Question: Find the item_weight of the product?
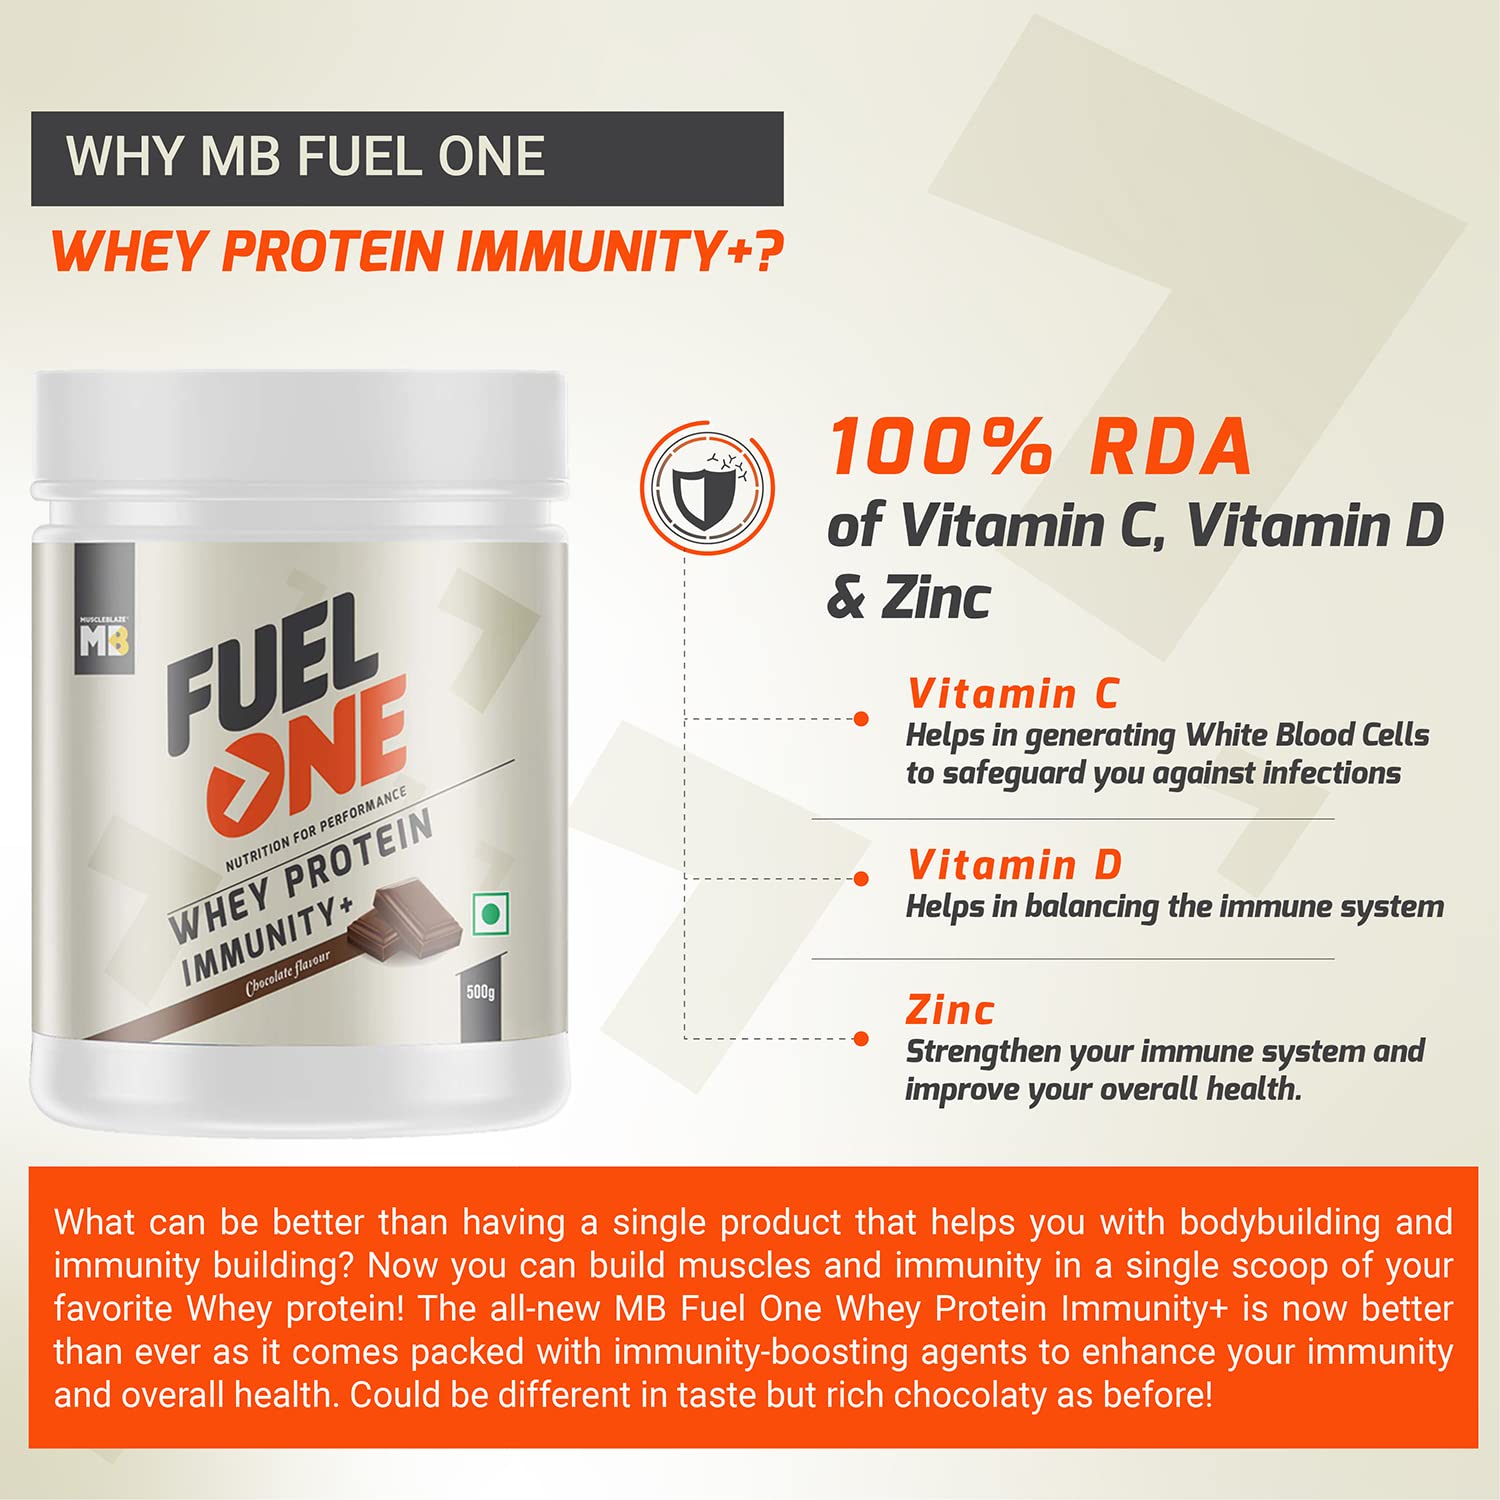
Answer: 500 gram